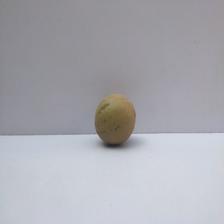
Size: Small